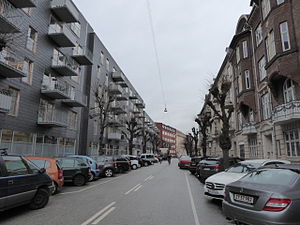
Drejøgade
Drejøgade set fra Jagtvej.
Drejøgade er en gade på Østerbro i København. Gaden er ca. 550 meter lang og løber mellem Landskronagade og Jagtvej. Den er en del af ø-gade kvarteret og fik sit navn i 1907. Drejø er en lille ø, der ligger i Det Sydfynske Øhav.